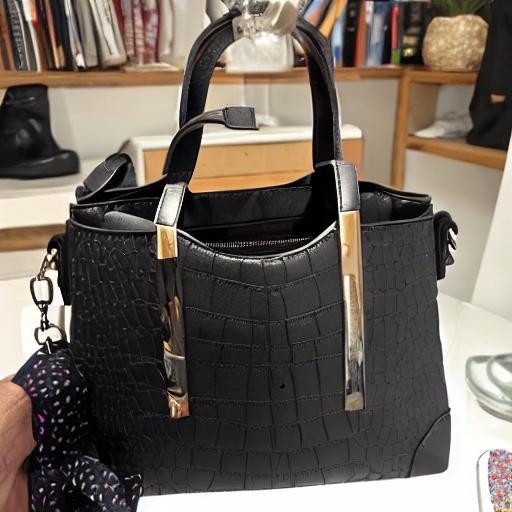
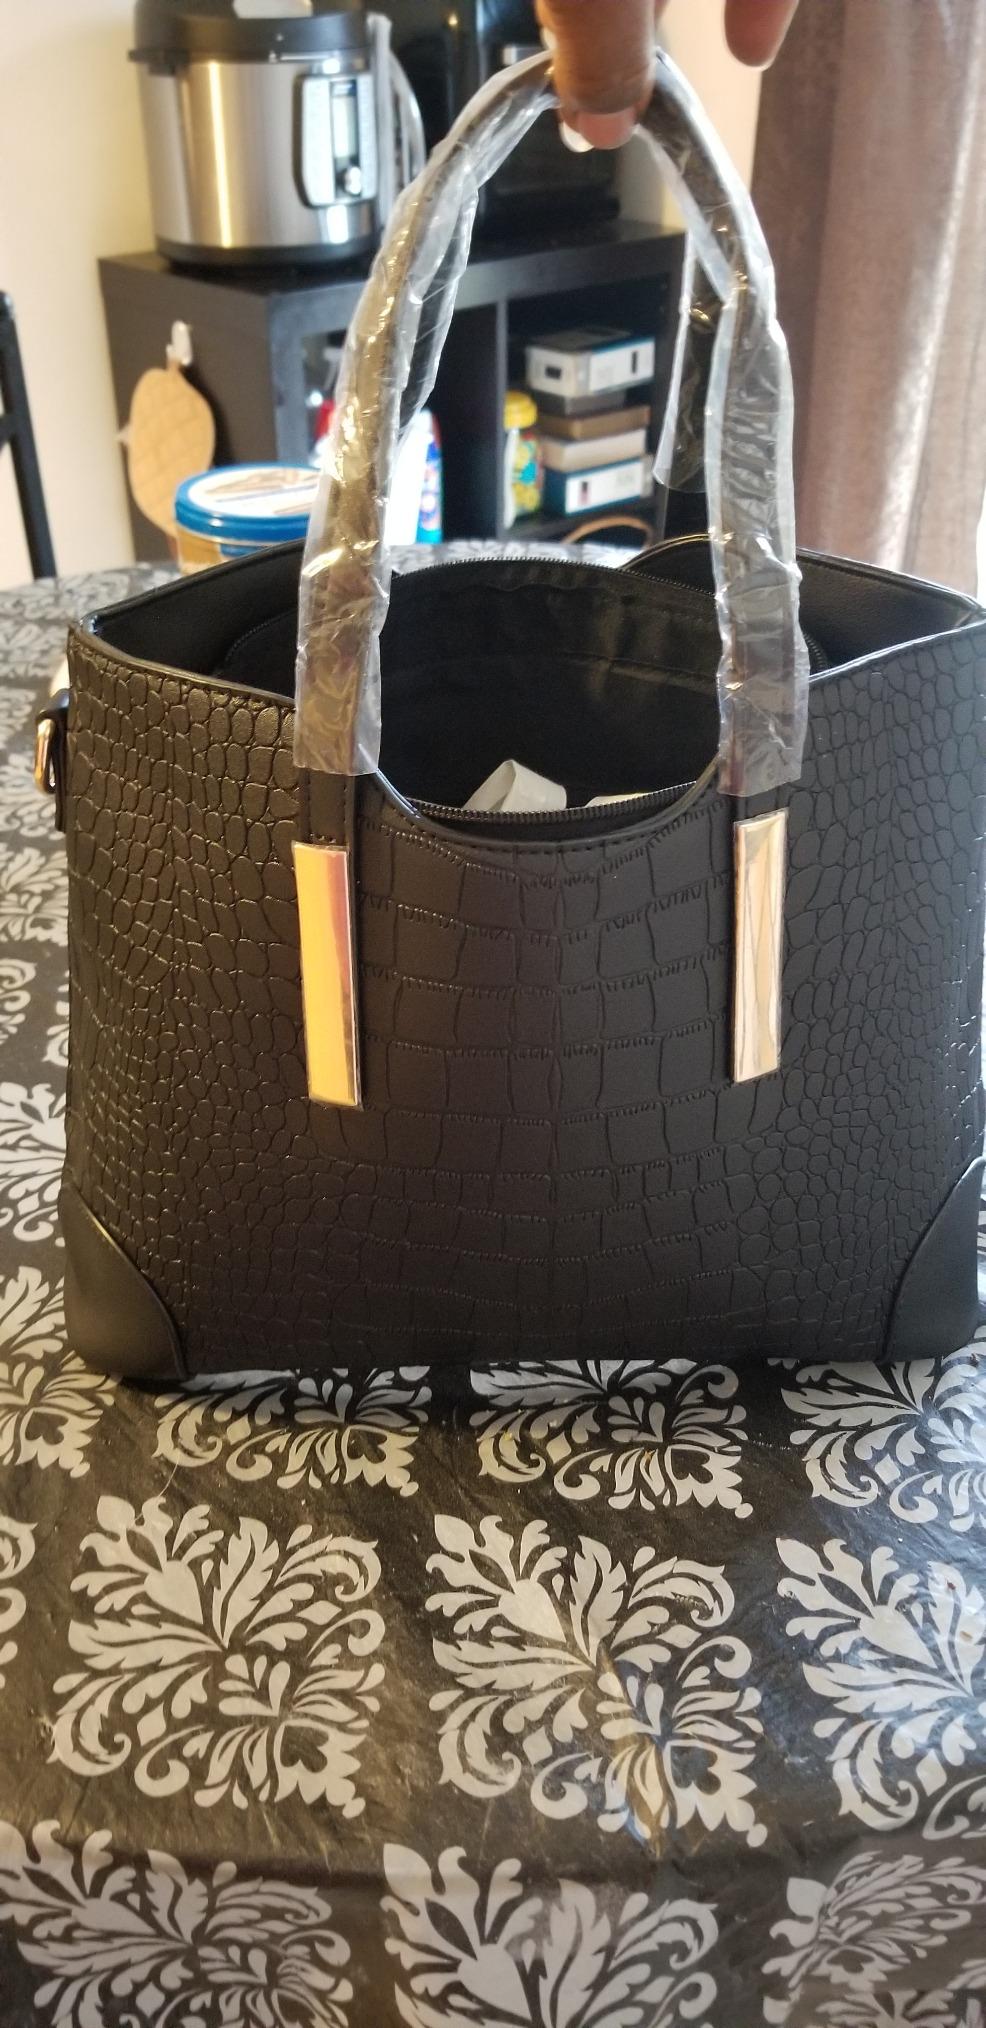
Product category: accessories_handbag
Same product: no